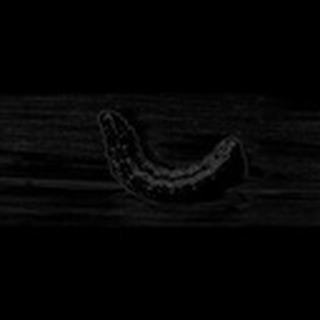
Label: cotton_army_worm